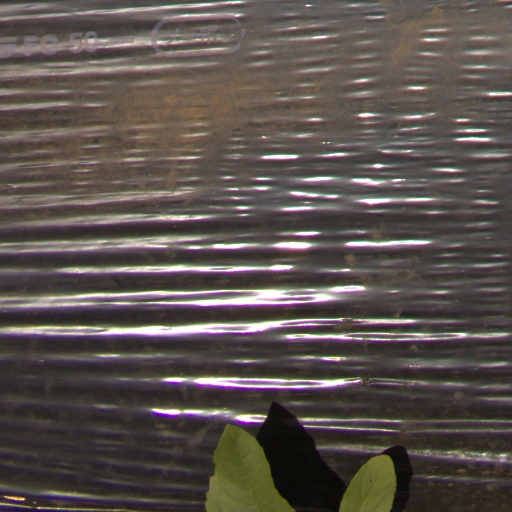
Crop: Jerusalem artichoke